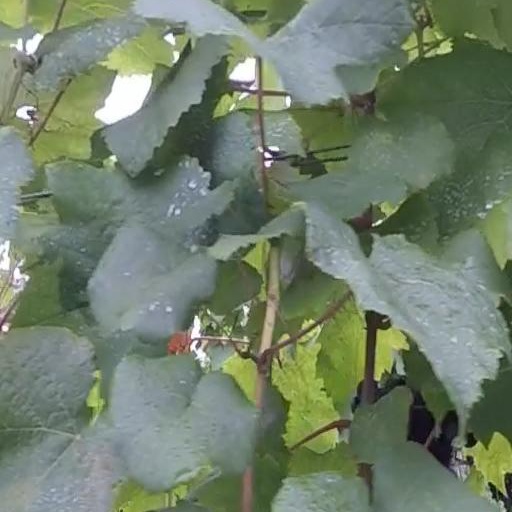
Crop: grape